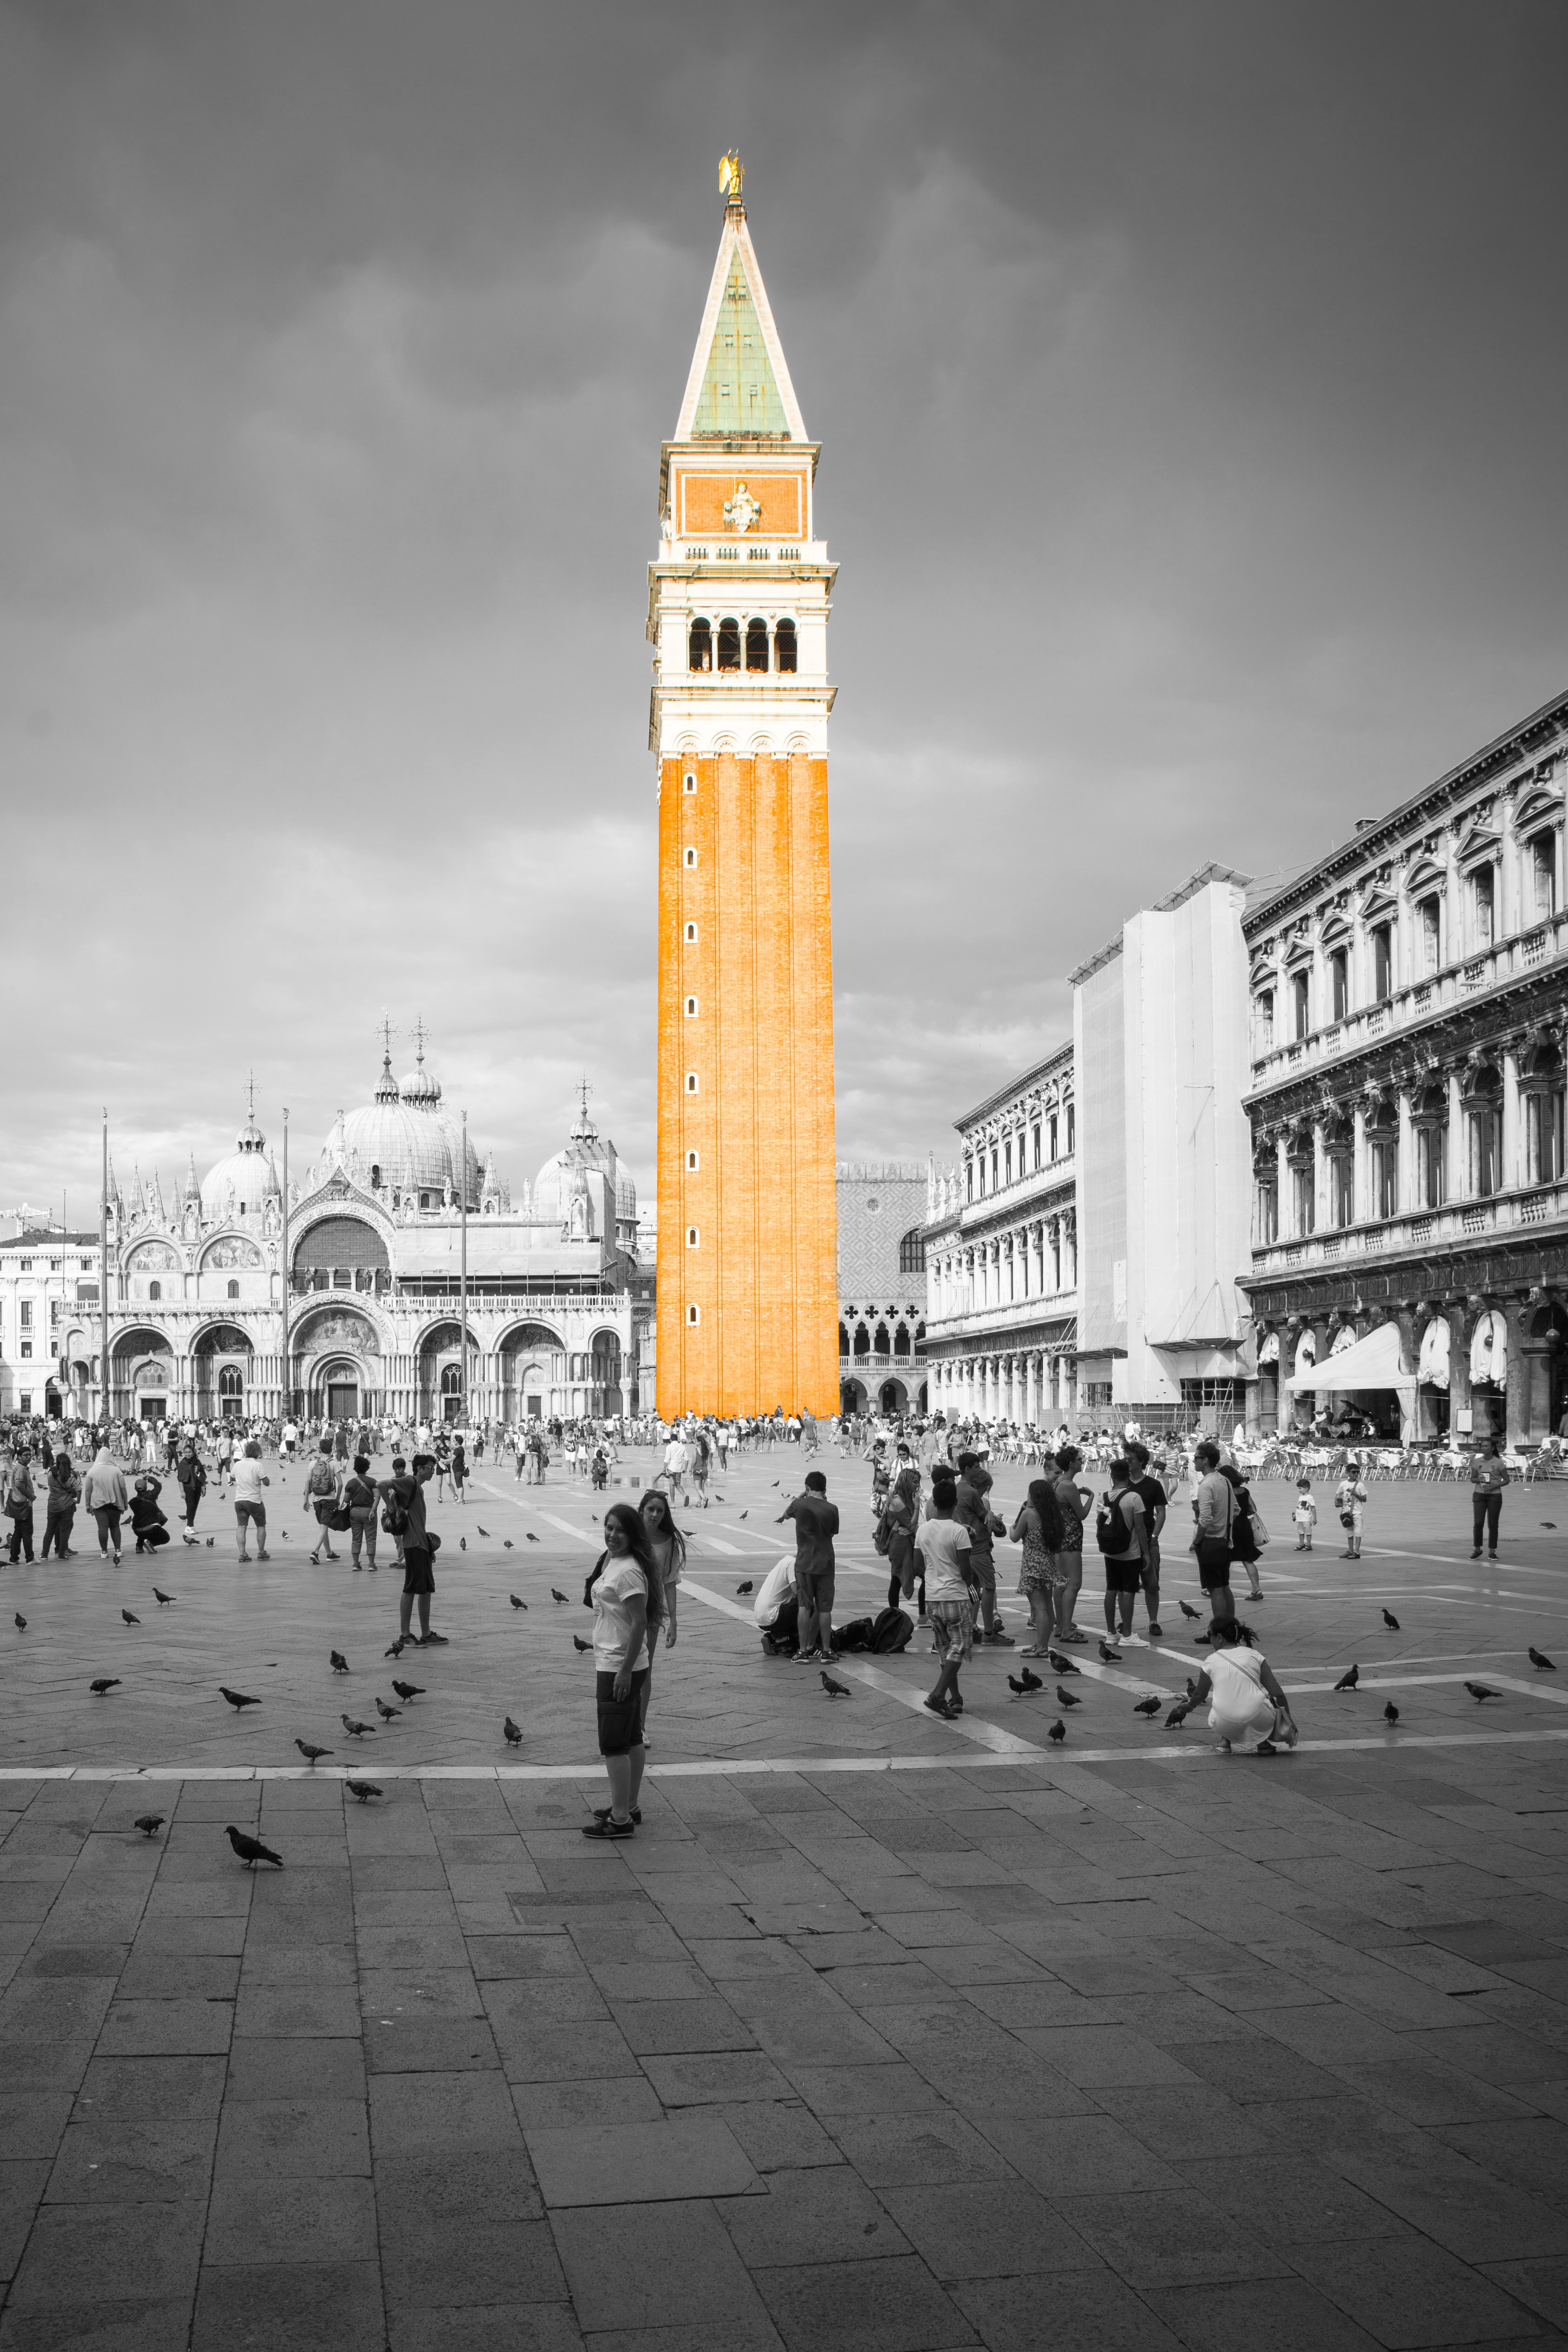
black and white, skyline, street, building, city, skyscraper, cityscape, downtown, tower, plaza, landmark, italy, venice, monochrome, venezia, town square, dom, shape, historically, metropolis, st mark's square, urban area, monochrome photography, human settlement